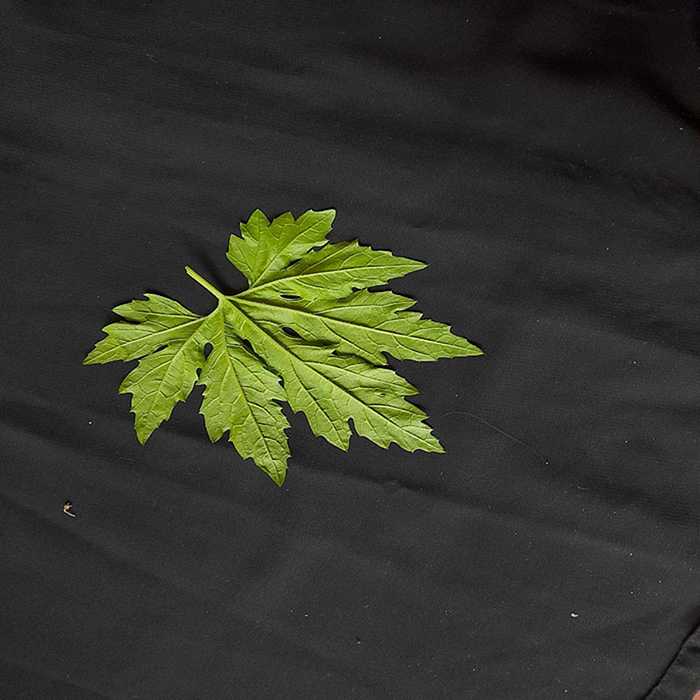
Plant: Bitter Gourd
Label: Fresh leaf